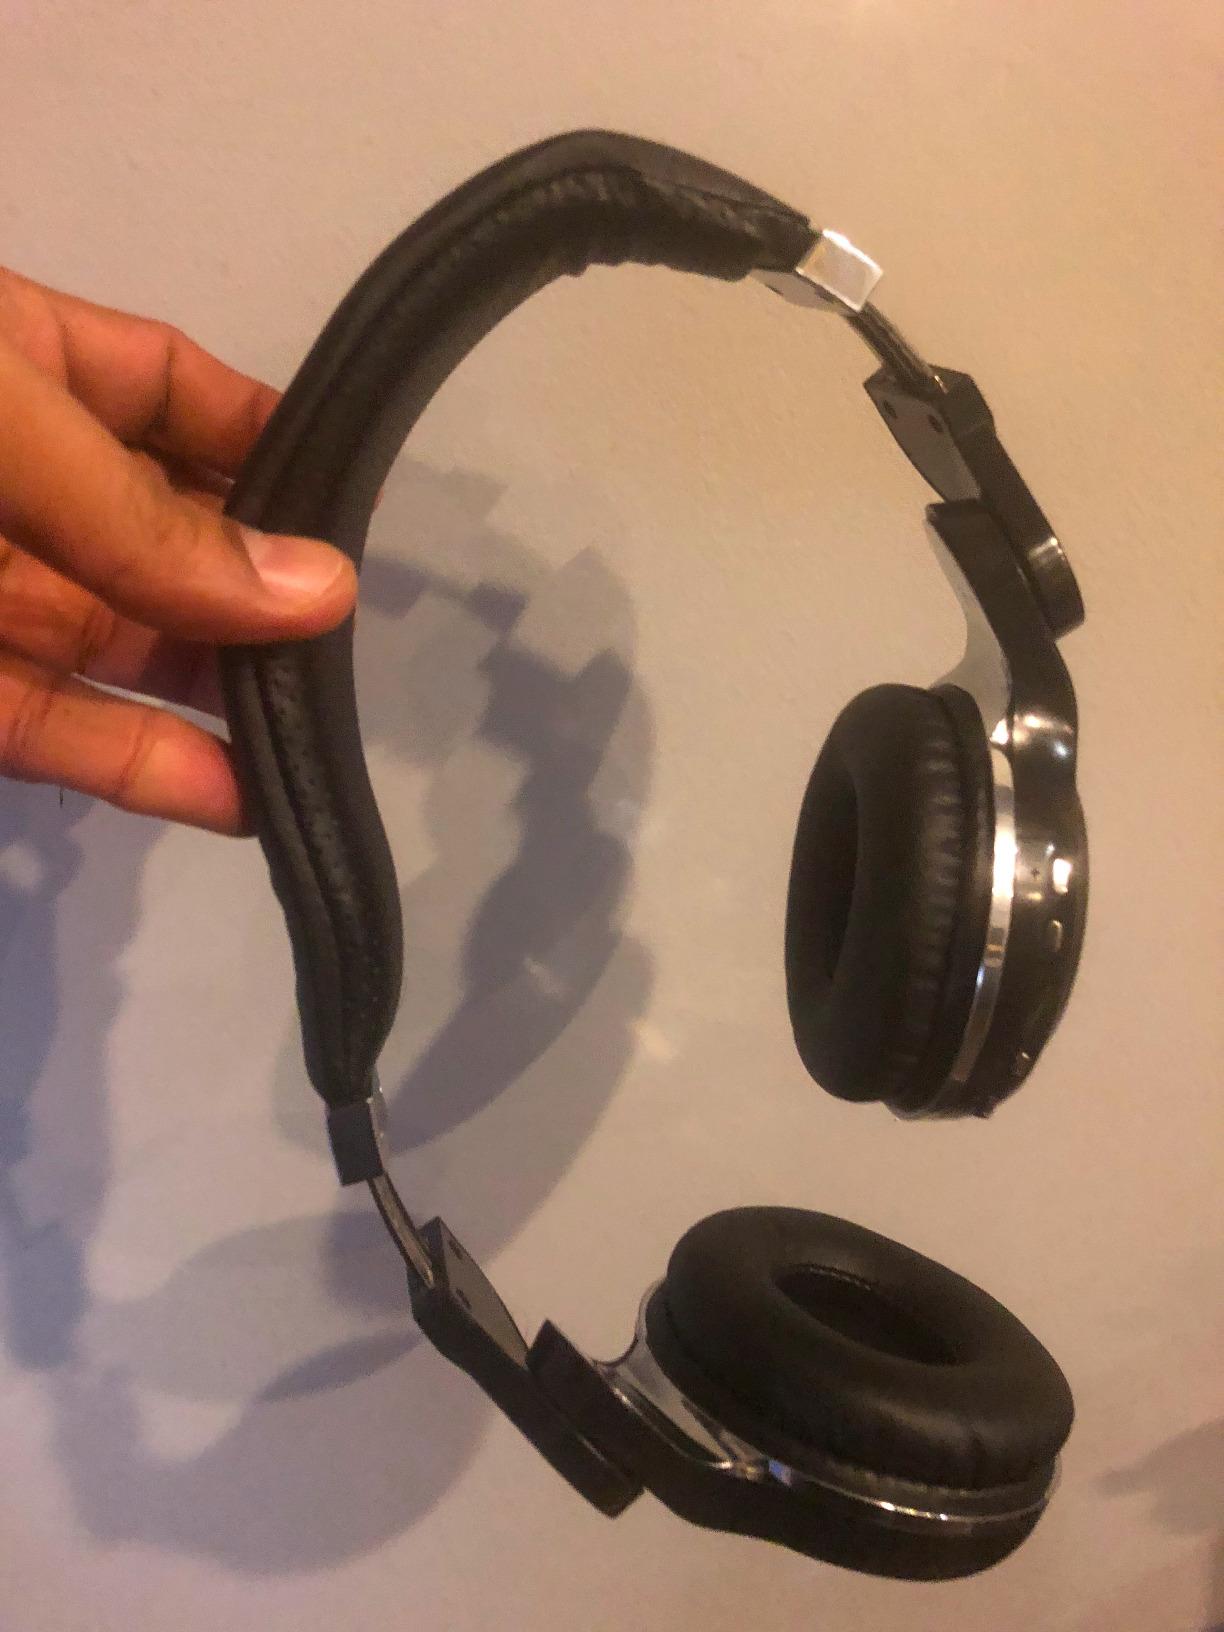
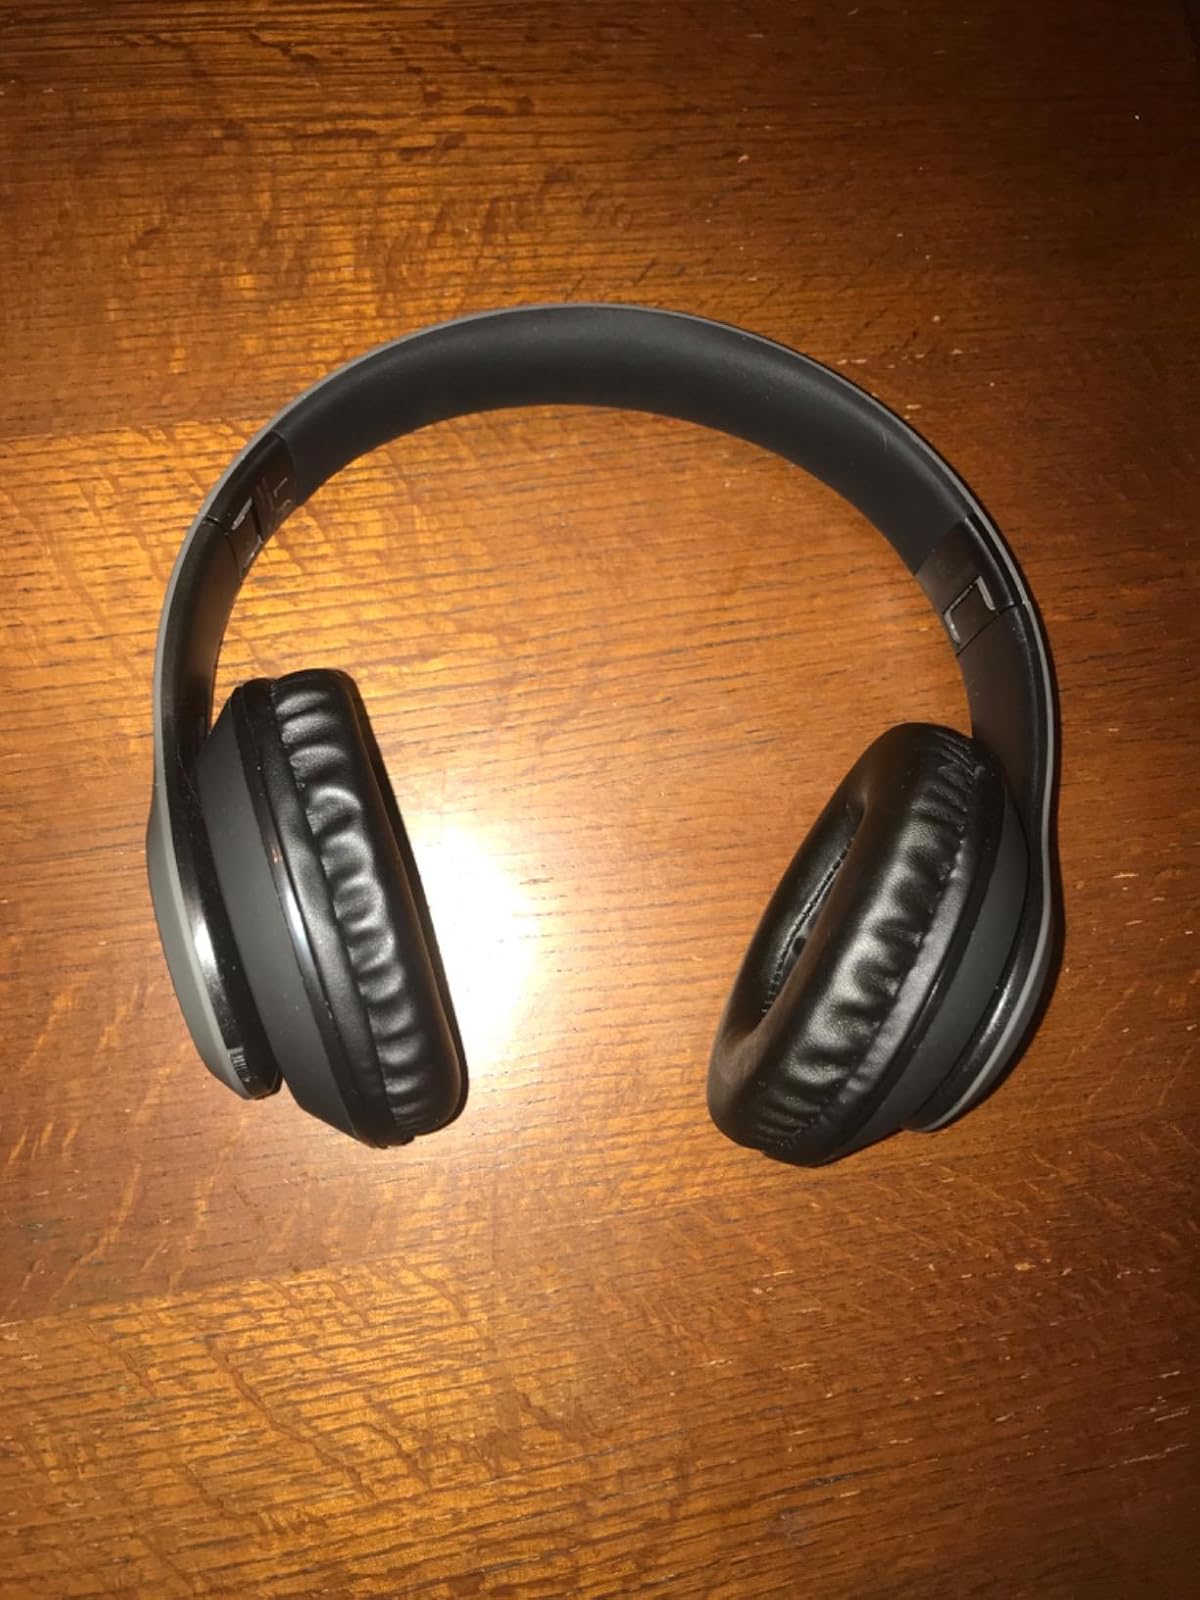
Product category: headphones
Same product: no